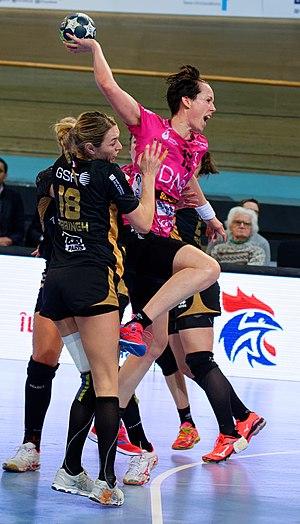
Rencontre du tour principal de coupe EHF entre Issy Paris Hand et les norvégiennes de Vipers Kristiansand au vélodrome de Saint-Quentin en Yvelines, le 03 février 2018.
Kristine Lunde-Borgersen, née le 30 mars 1980 à Kristiansand, est une handballeuse norvégienne évoluant au poste de demi-centre. Sa sœur jumelle, Katrine Lunde, est également handballeuse parmi les meilleures gardiennes de buts du monde.